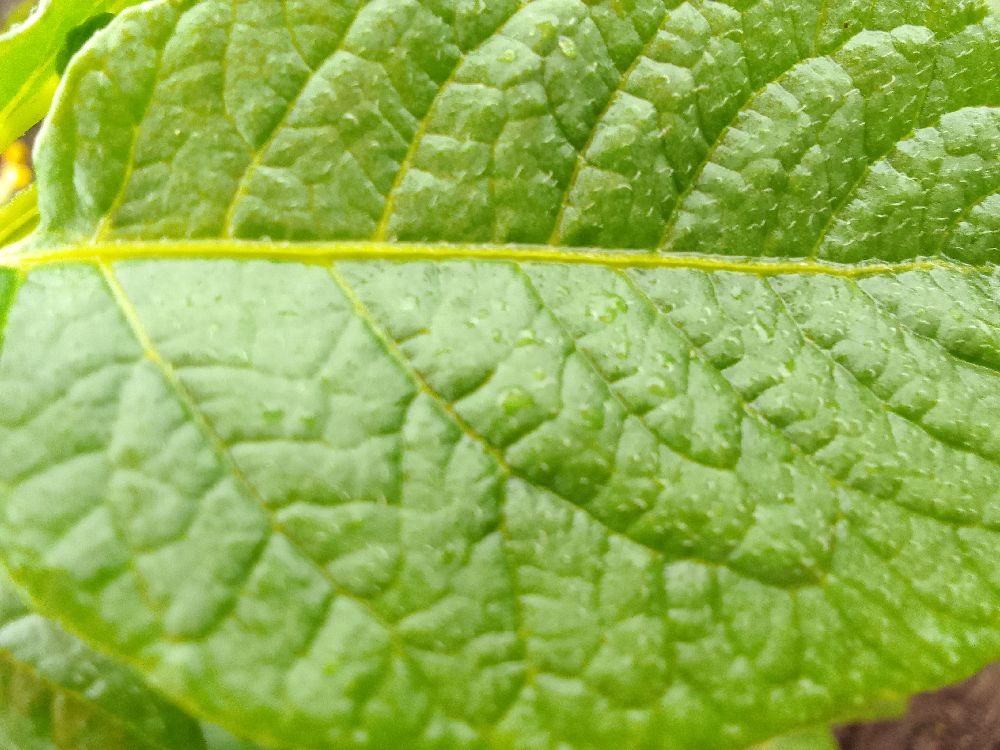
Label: Healthy